Scythe

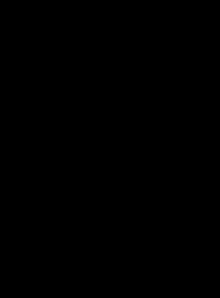
Typical stance; the pouch at belt contains a whetstone.

A scythe (rhyming with "writhe") is an agricultural hand-tool for mowing grass or harvesting crops. It was historically used to cut down or reap edible grains before they underwent the process of threshing. Horse-drawn and then tractor machinery largely replaced the scythe, but it is still used in some areas of Europe and Asia, especially in Yakutia, Siberia. Reapers are bladed machines that automate the cutting action of the scythe, and sometimes include subsequent steps in preparing the grain or the straw or hay.